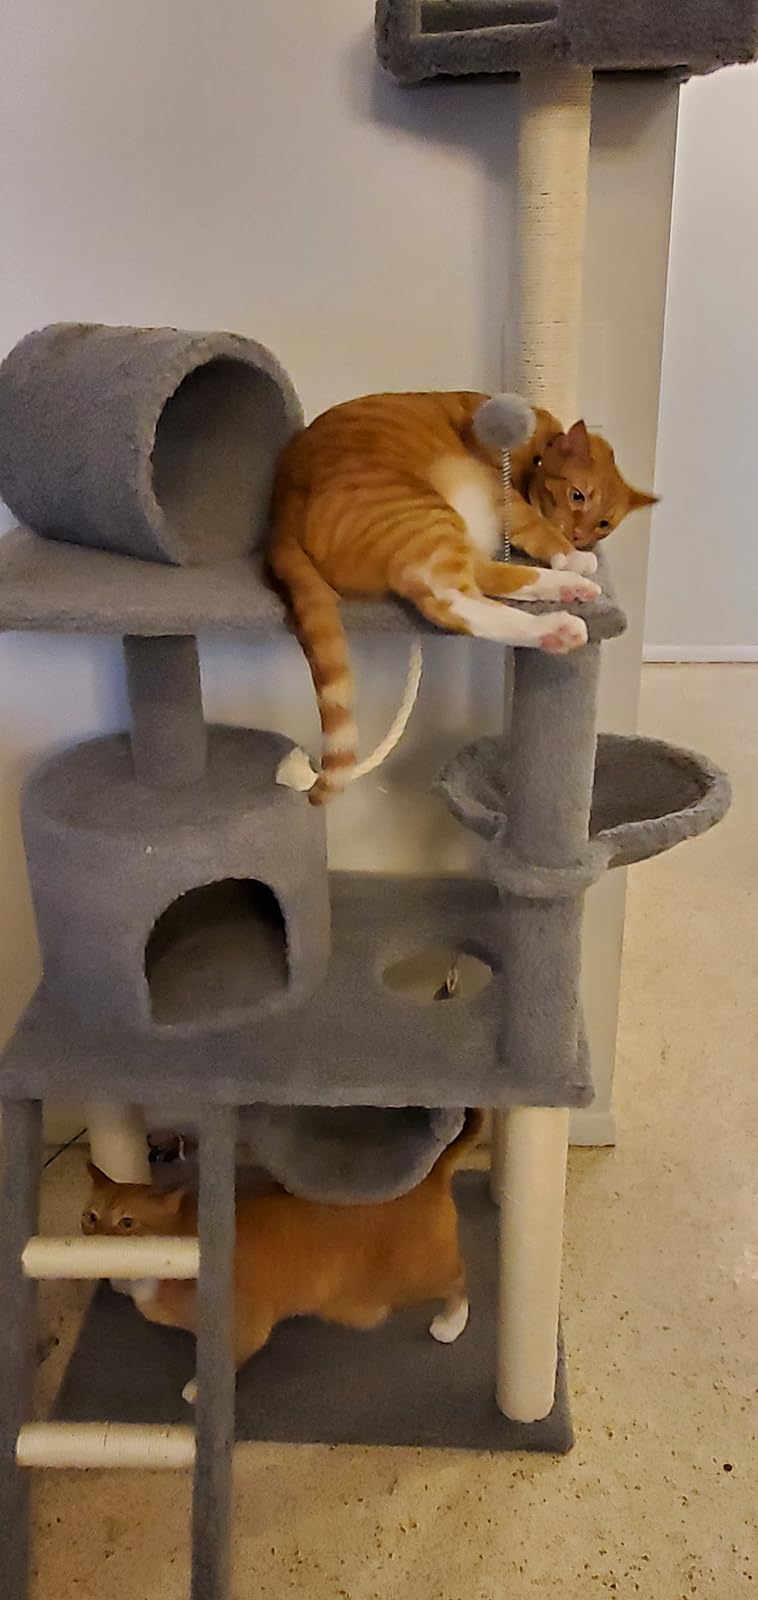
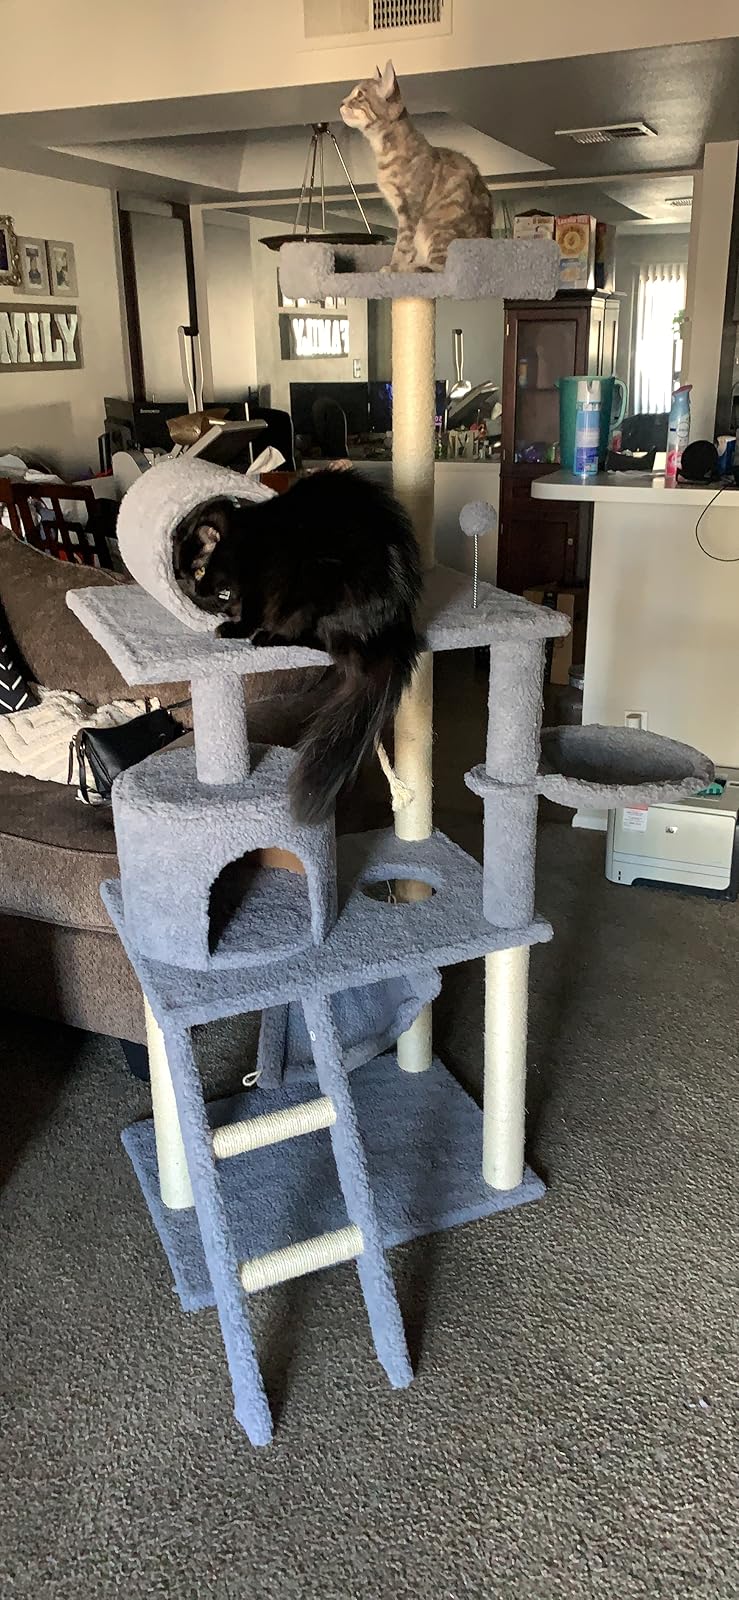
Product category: items_cat tree
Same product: yes